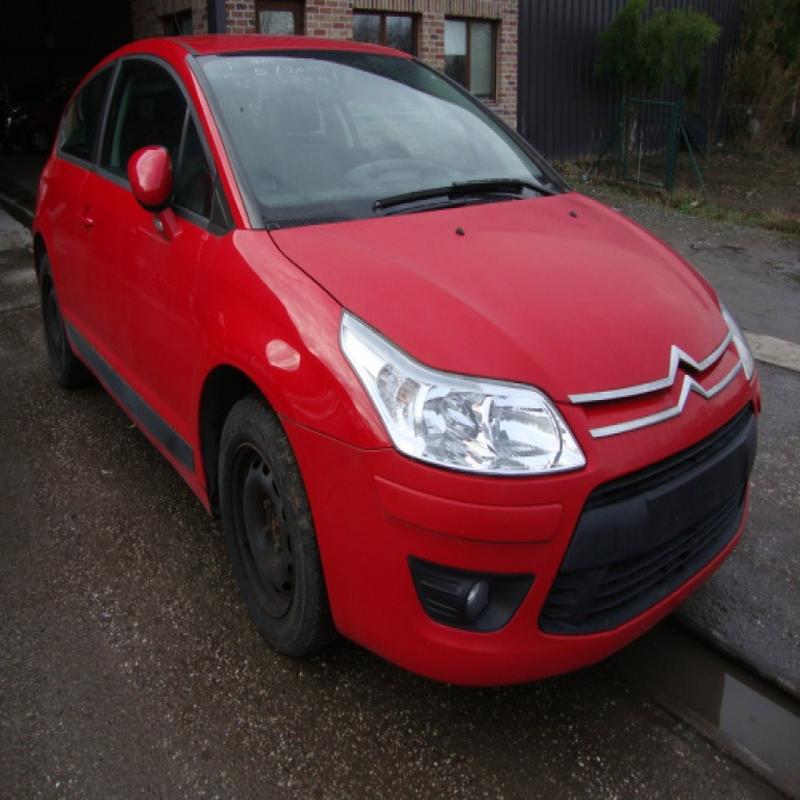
Aucun dommage détecté.
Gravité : aucun